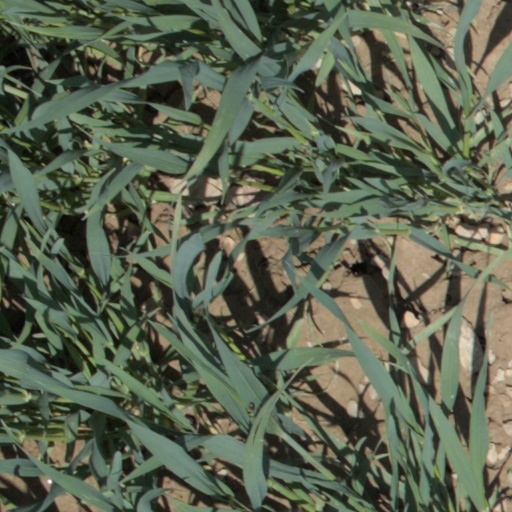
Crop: wheat